The Other Guys

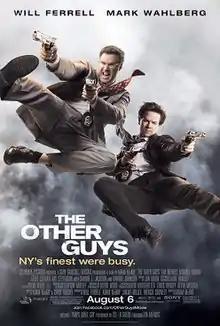
Theatrical release poster

The Other Guys is a 2010 American buddy cop action comedy film directed by Adam McKay, who co-wrote it with Chris Henchy. It stars Will Ferrell and Mark Wahlberg with Eva Mendes, Michael Keaton, Steve Coogan, Ray Stevenson, Samuel L. Jackson and Dwayne Johnson in supporting roles.